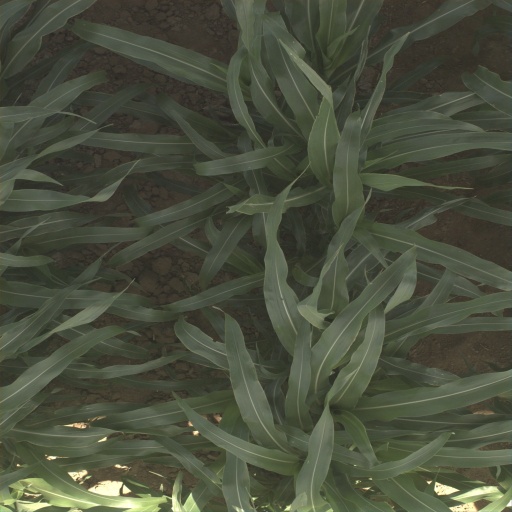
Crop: sorghum